United States Secret Service

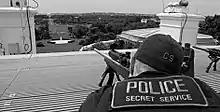
Secret Service counter-sniper marksman on top of the White House's roof, armed with a sniper rifle

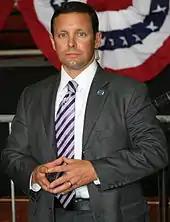
Secret Service agent in business suit working President Obama's protection detail

Special agents and special officers of the Secret Service wear attire that is appropriate for their surroundings, in order to blend in as much as possible. In most circumstances, the attire of a close protection shift is a conservative suit, but it can range from a tuxedo to casual clothing as required by the environment. Stereotypically, Secret Service agents are often portrayed wearing reflective sunglasses and a communication earpiece. Often their attire is customized to conceal the wide array of equipment worn in service. Agents wear a distinctive lapel pin that identifies them to other agents.